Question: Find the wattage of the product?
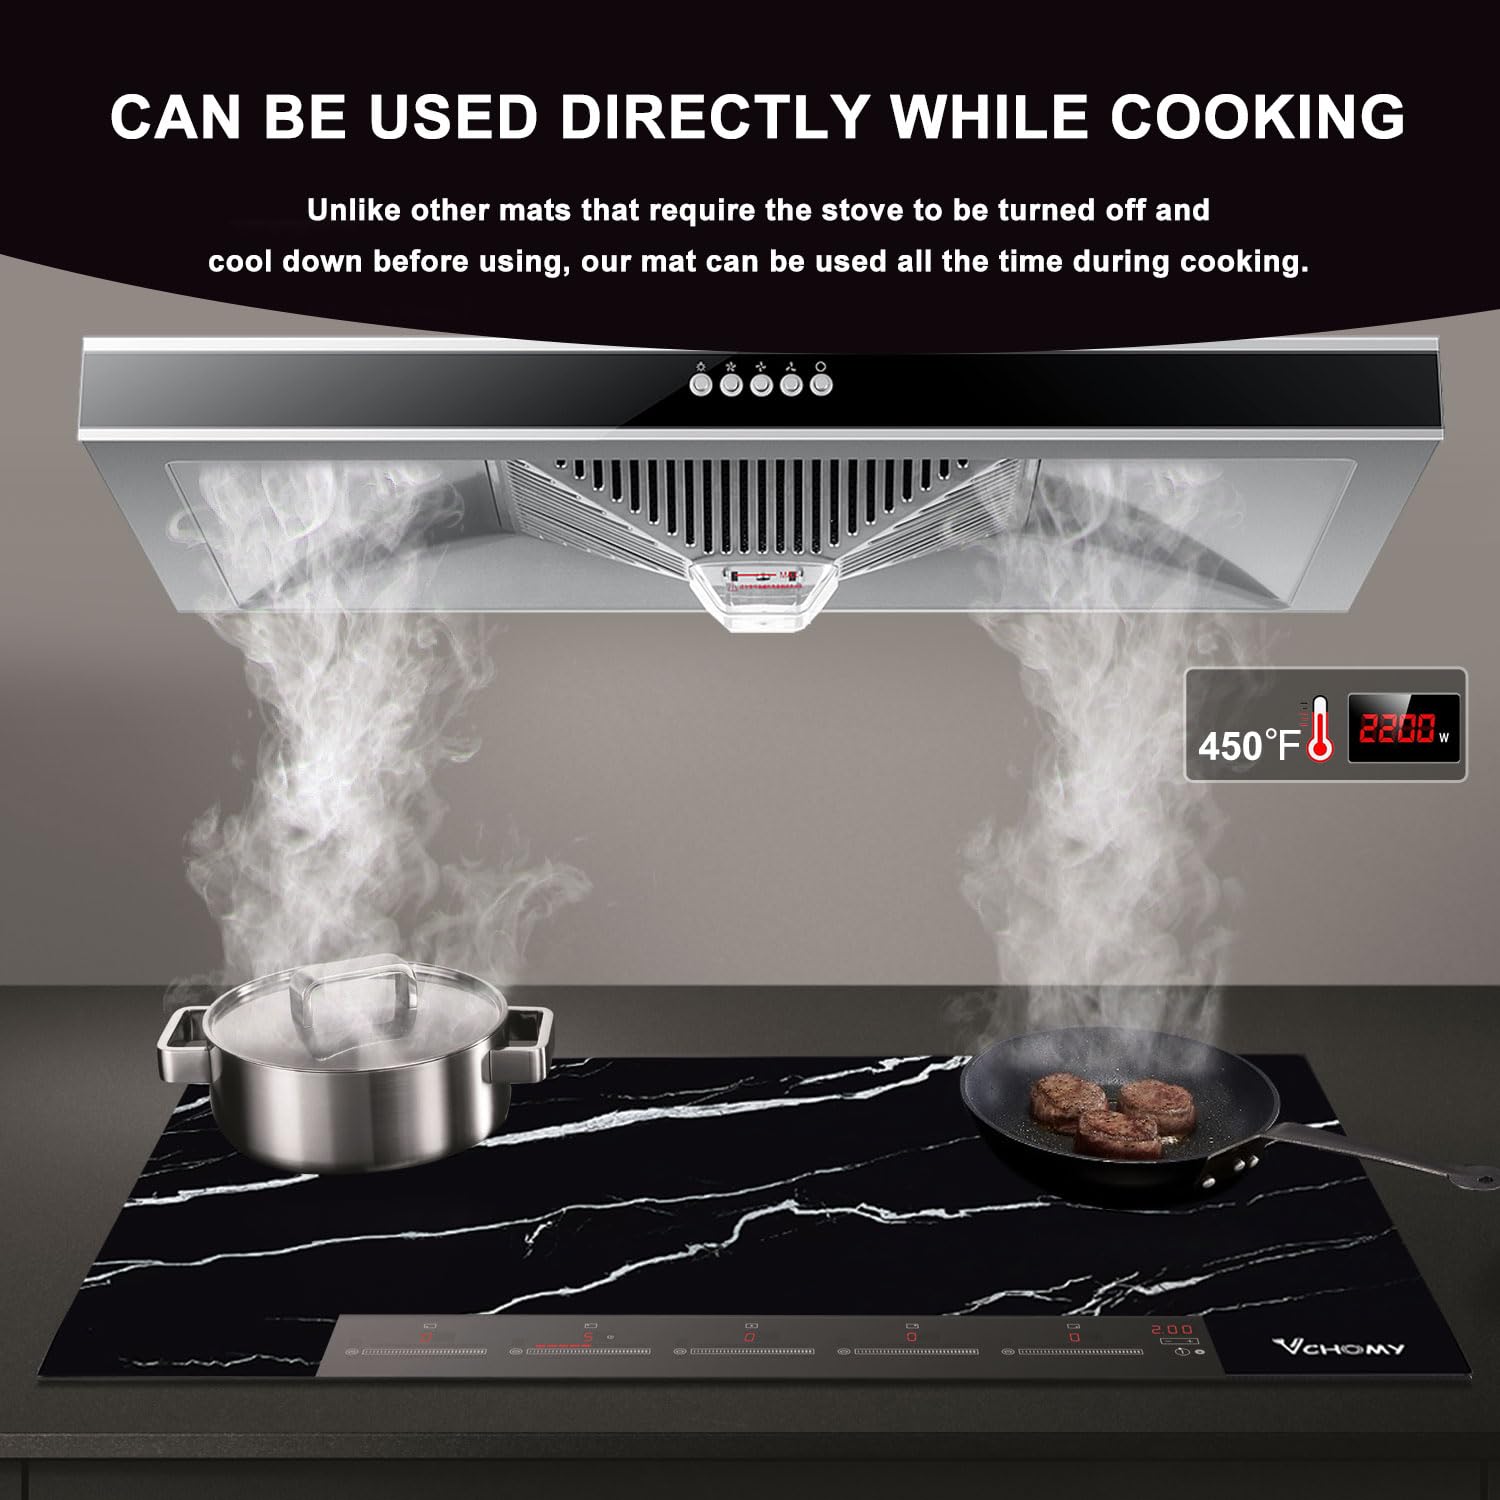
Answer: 2200.0 watt